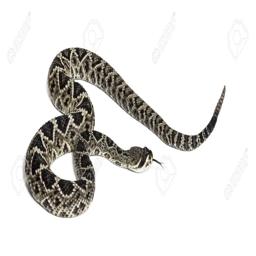
Animal: snakes